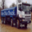
Label: truck